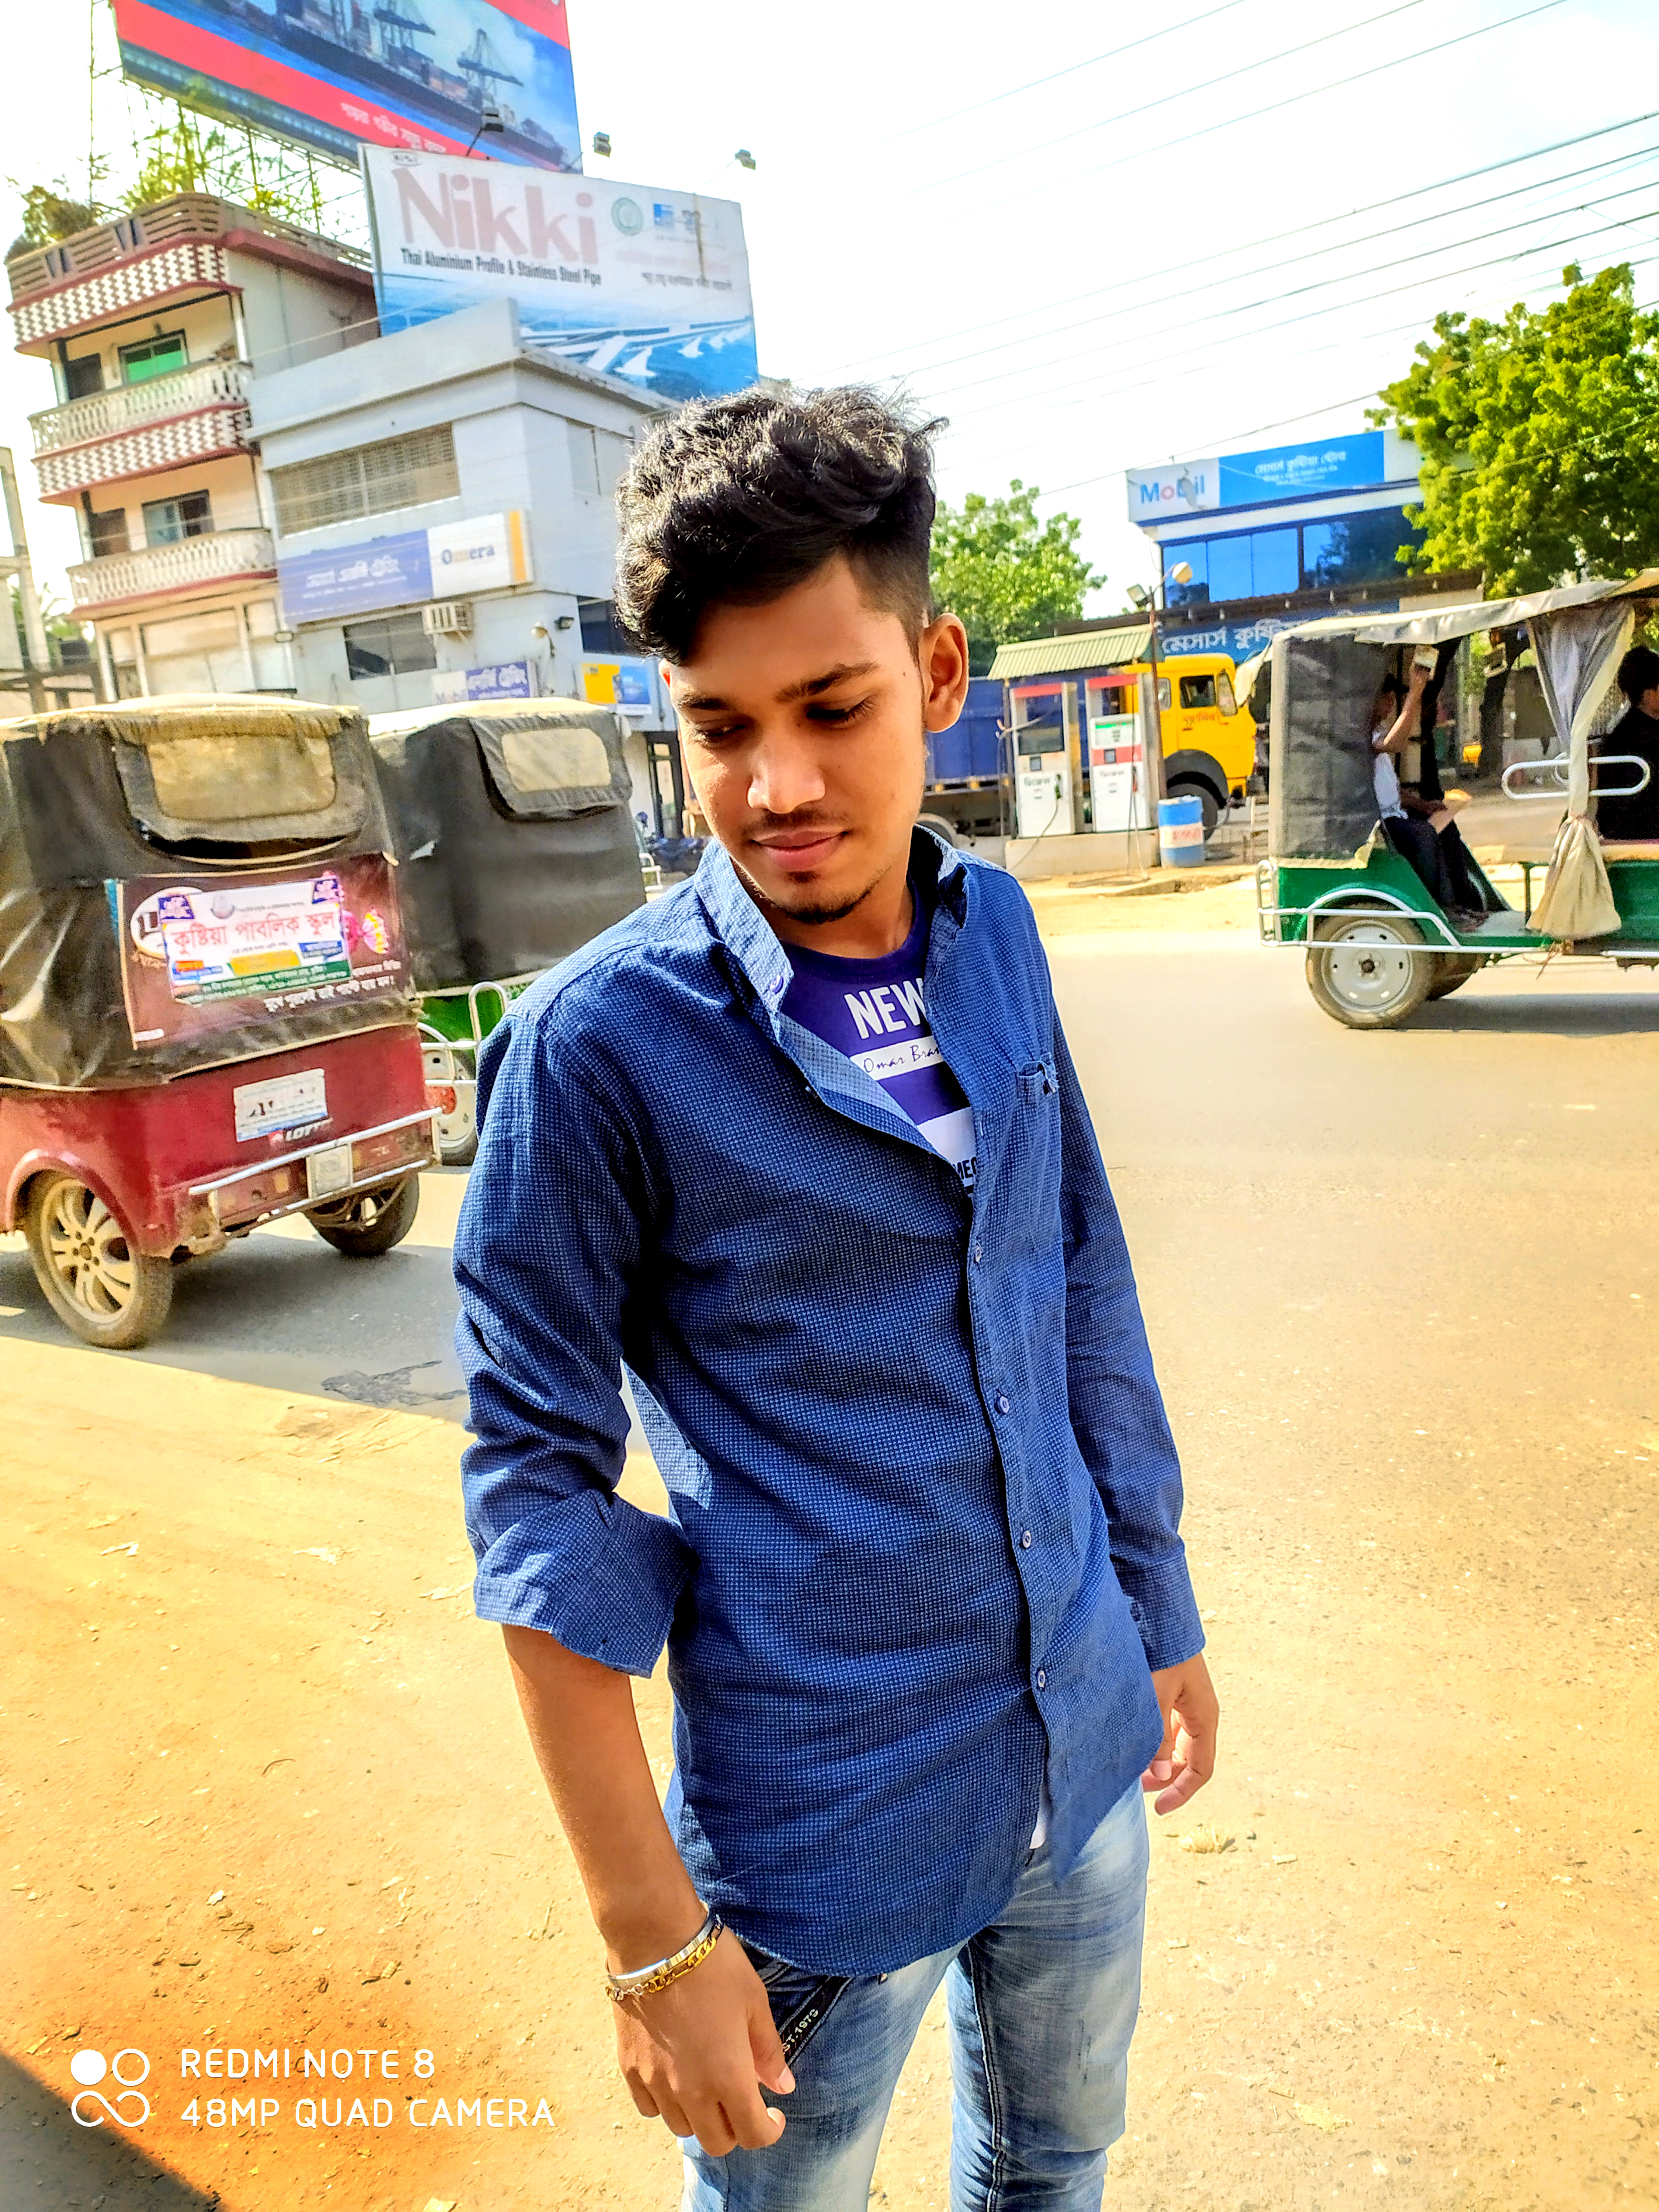
graphic, design, snapshot, male, yellow, rickshaw, transport, mode of transport, human, street, photography, smile, denim, vehicle, jeans, temple, vacation, travel, street fashion, road